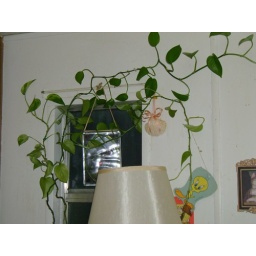
plant in bathroom 001